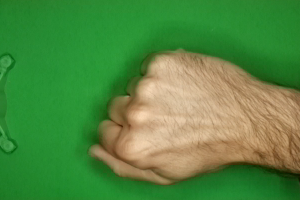
Label: rock